John Caldecott

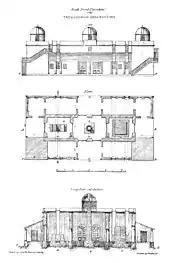

John Caldecott (16 September 1801 – 16 December 1849, Trivandrum) was an East India Company commercial agent, meteorologist and astronomer who worked in the court of the Raja of Travancore at the Trivandrum Observatory.